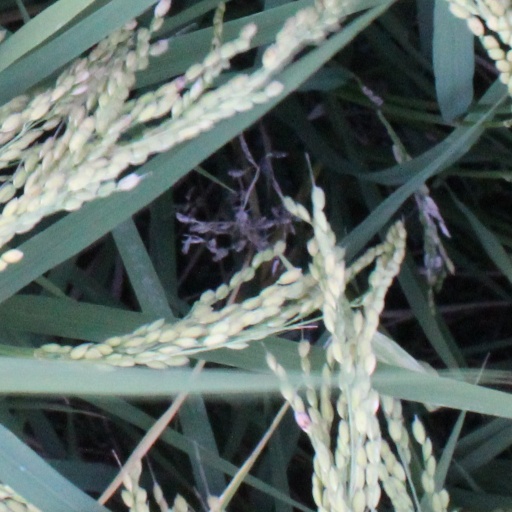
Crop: rice